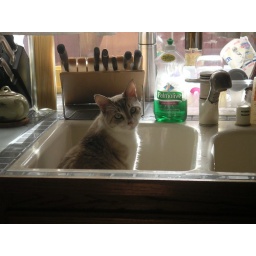
Mac in kitchen sink